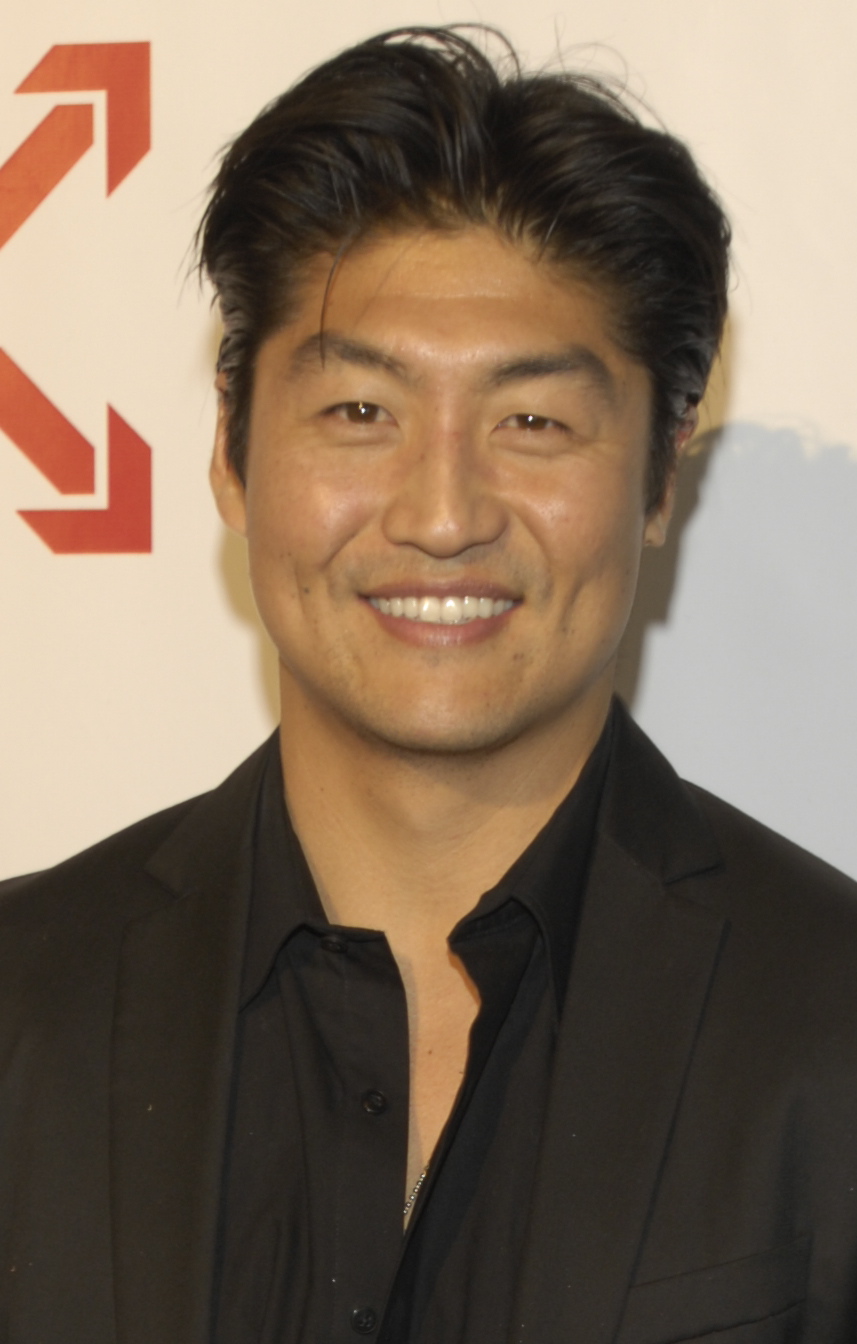
ไบรอัน ที

| name = ไบรอัน ที
| image = Brian Tee 2011 (cropped).jpg
| imagesize = 200px
| caption = ไบรอัน ที ในเดือนเมษายน 2011
| birthname = เจโบมู ทากาตะ高田 ジェボム
| birth_place = จังหวัดโอกินาวะ ประเทศญี่ปุ่น
| occupation = นักแสดง
| years_active = 2000–ปัจจุบัน
| ตุ๊กตาทอง =
| สุพรรณหงส์ =
| ชมรมวิจารณ์บันเทิง=
| โทรทัศน์ทองคำ =
ไบรอัน ที (; เกิด 15 มีนาคม ค.ศ. 1977) เป็นนักแสดงชาวญี่ปุ่น เขาเป็นที่รู้จักกันดีในบทบาท "ดีเค เดอะ ดริฟต์ คิง" ในภาพยนตรฺ์เรื่อง "เร็ว..แรงทะลุนรก ซิ่งแหกพิกัดโตเกียว"
== ประวัติ ==
=== ชีวิตในวัยเด็ก ===
ไบรอันเกิดในจังหวัดโอกินาวะ ประเทศญี่ปุ่น บิดาของเขาเป็นชาวญี่ปุ่น-ชาวอเมริกัน|อเมริกัน และมารดาเป็นชาวเกาหลี ไบรอันย้ายมาอยู่ที่อเมริกาตอนอายุได้สองขวบ เขาสำเร็จการศึกษาจากวิลสัน ไฮสกูล ในย่านฮาเซียนด้า ไฮต์ส ลอสแอนเจลิส ไบรอันได้เข้าเรียนเตรียมกฎหมายตามความประสงค์ของครอบครัวที่คัลสเตทฟูลเลอร์ตัน แต่ถึงกระนั้นเขาก็รู้สึกว่าตัวเองมีความผูกพันกับงานด้านศิลปะมากกว่า เขาได้เข้าเรียนการแสดงและรู้สึกว่ามันได้เปลี่ยนแปลงชีวิตเขา ไบรอันจึงตัดสินใจลาออกจากโรงเรียนเตรียมกฎหมาย และหันมาเรียนทางด้านละครเวที ต่อมาได้เข้าเรียนในโครงการ Dramatic Arts Acting ที่มหาวิทยาลัยแคลิฟอร์เนีย เบิร์กลีย์ สาขาศิลปะการแสดงHalf-Korean.com Interview with Brian Tee, ในเวลาว่างเขาสนุกไปกับการเล่นกีฬาและการฝึกศิลปะการต่อสู้ นอกจากนี้เขายังพูดภาษาเกาหลี, ภาษาญี่ปุ่น และภาษาอังกฤษได้อย่างคล่องแคล่ว
== อ้างอิง ==
== แหล่งข้อมูลอื่น ==
*
*
*
* หน้าสเปซอย่างเป็นทางการ
*
หมวดหมู่:บุคคลที่เกิดในปี พ.ศ. 2520
หมวดหมู่:บุคคลที่ยังมีชีวิตอยู่
หมวดหมู่:บุคคลจากจังหวัดโอกินาวะ
หมวดหมู่:นักแสดงละครโทรทัศน์ชายชาวอเมริกัน
หมวดหมู่:ชาวอเมริกันเชื้อสายญี่ปุ่น
หมวดหมู่:ชาวอเมริกันเชื้อสายเกาหลี
หมวดหมู่:ศิษย์เก่าจากมหาวิทยาลัยแคลิฟอร์เนีย เบิร์กลีย์